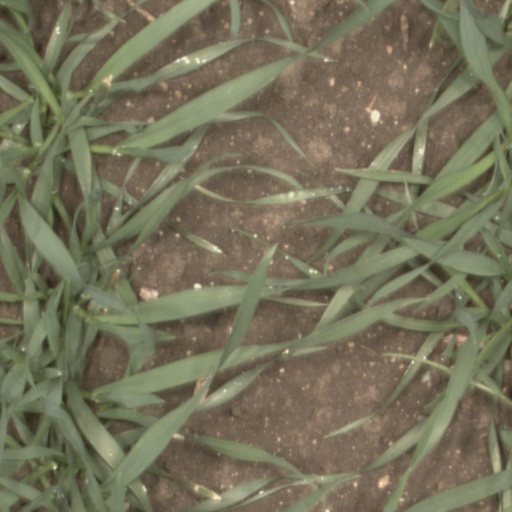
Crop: wheat